Autrans

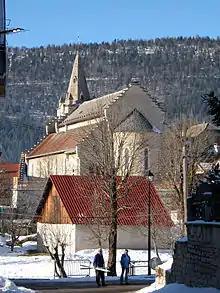
The Romanesque Church

Autrans has three sites: a Motte-and-bailey castle and two fortified houses at Malatan and La Tour hamlets. Of these three sites nothing remains except mounds and that can be seen today in the landscape.